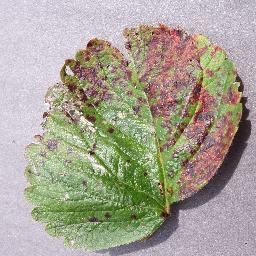
Label: Strawberry___Leaf_scorch